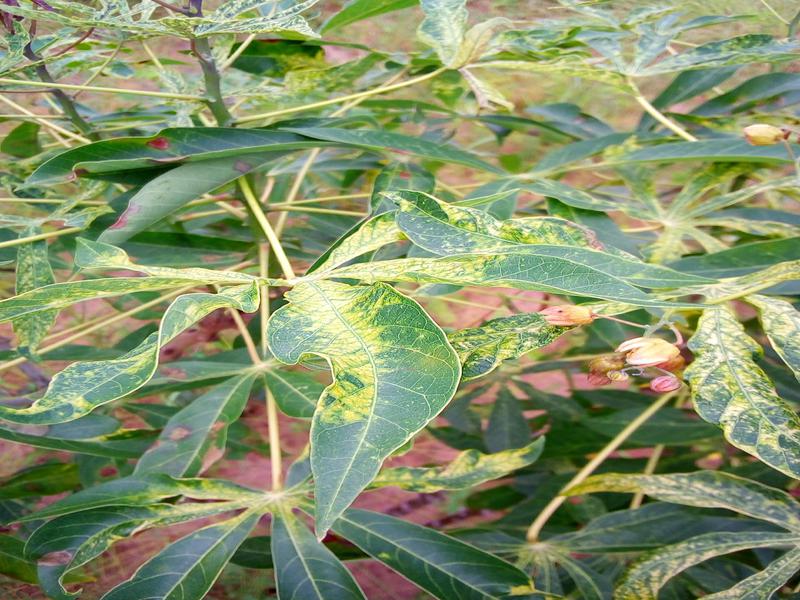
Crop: cassava
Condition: mosaic_disease